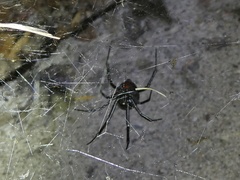
Species: Lactrodectus_hesperus